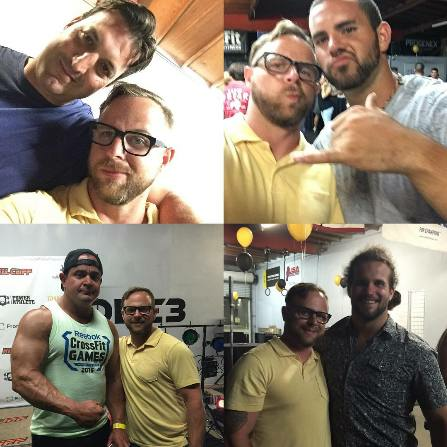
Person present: Yes